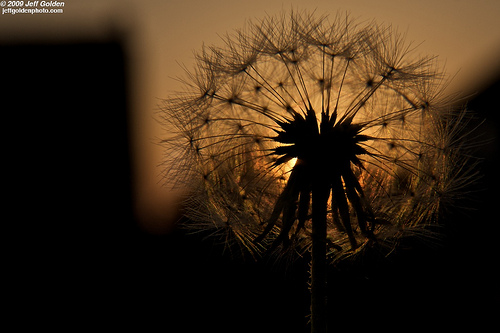
Flower: dandelion